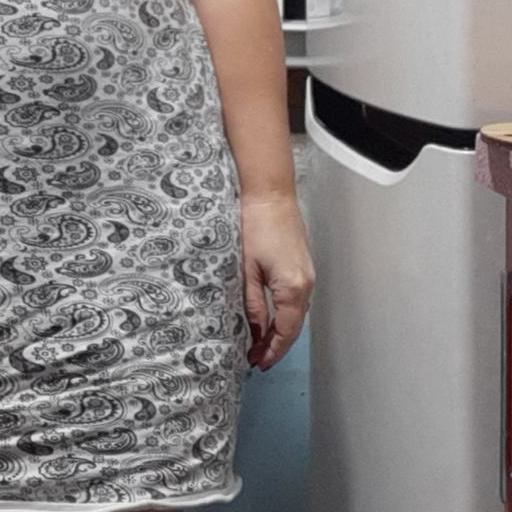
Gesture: no_gesture